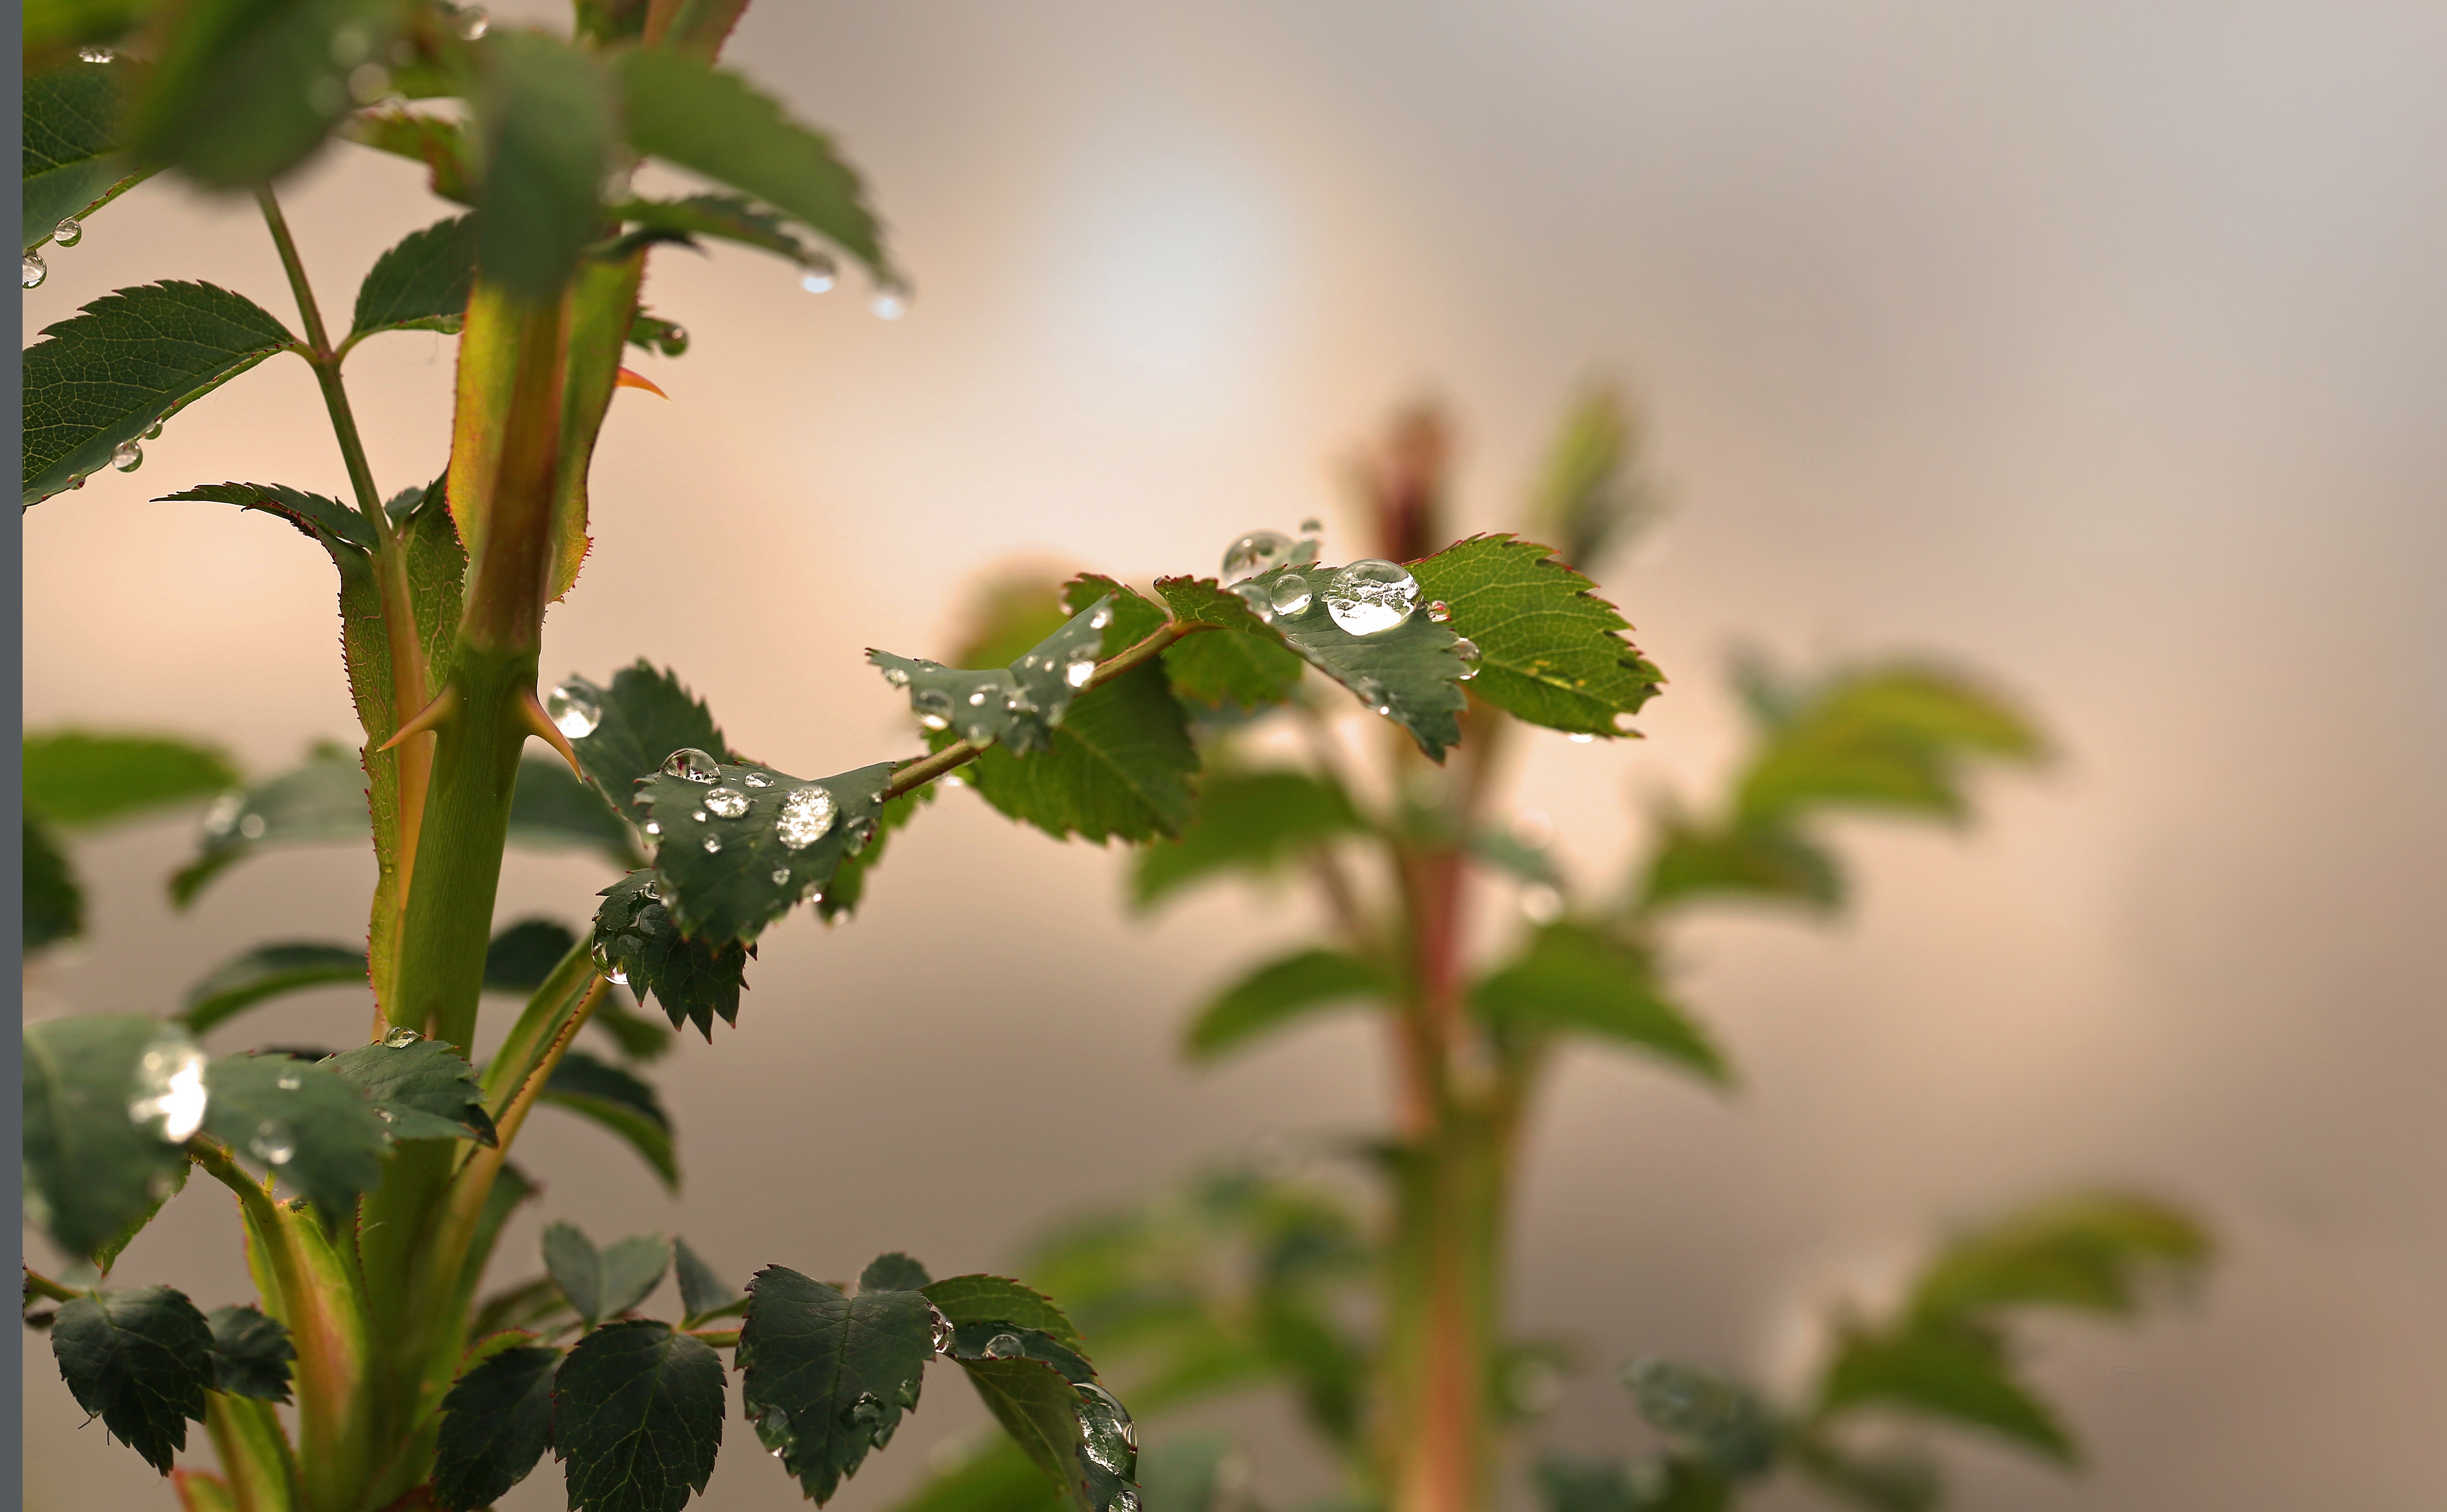
nature, branch, blossom, prickly, plant, leaf, flower, rose, green, herb, produce, botany, flora, drip, wildflower, flowers, close up, dewdrop, shrub, thorns, beauty, drop of water, back light, macro photography, rosebush, flowering plant, spiny, summer flower, plant stem, land plant